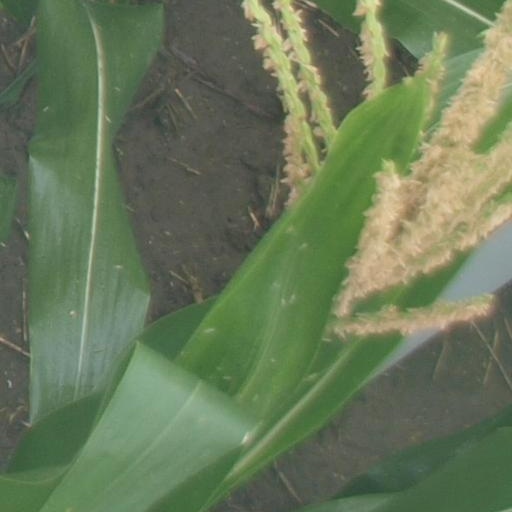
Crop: maize; corn